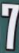
Number: 7